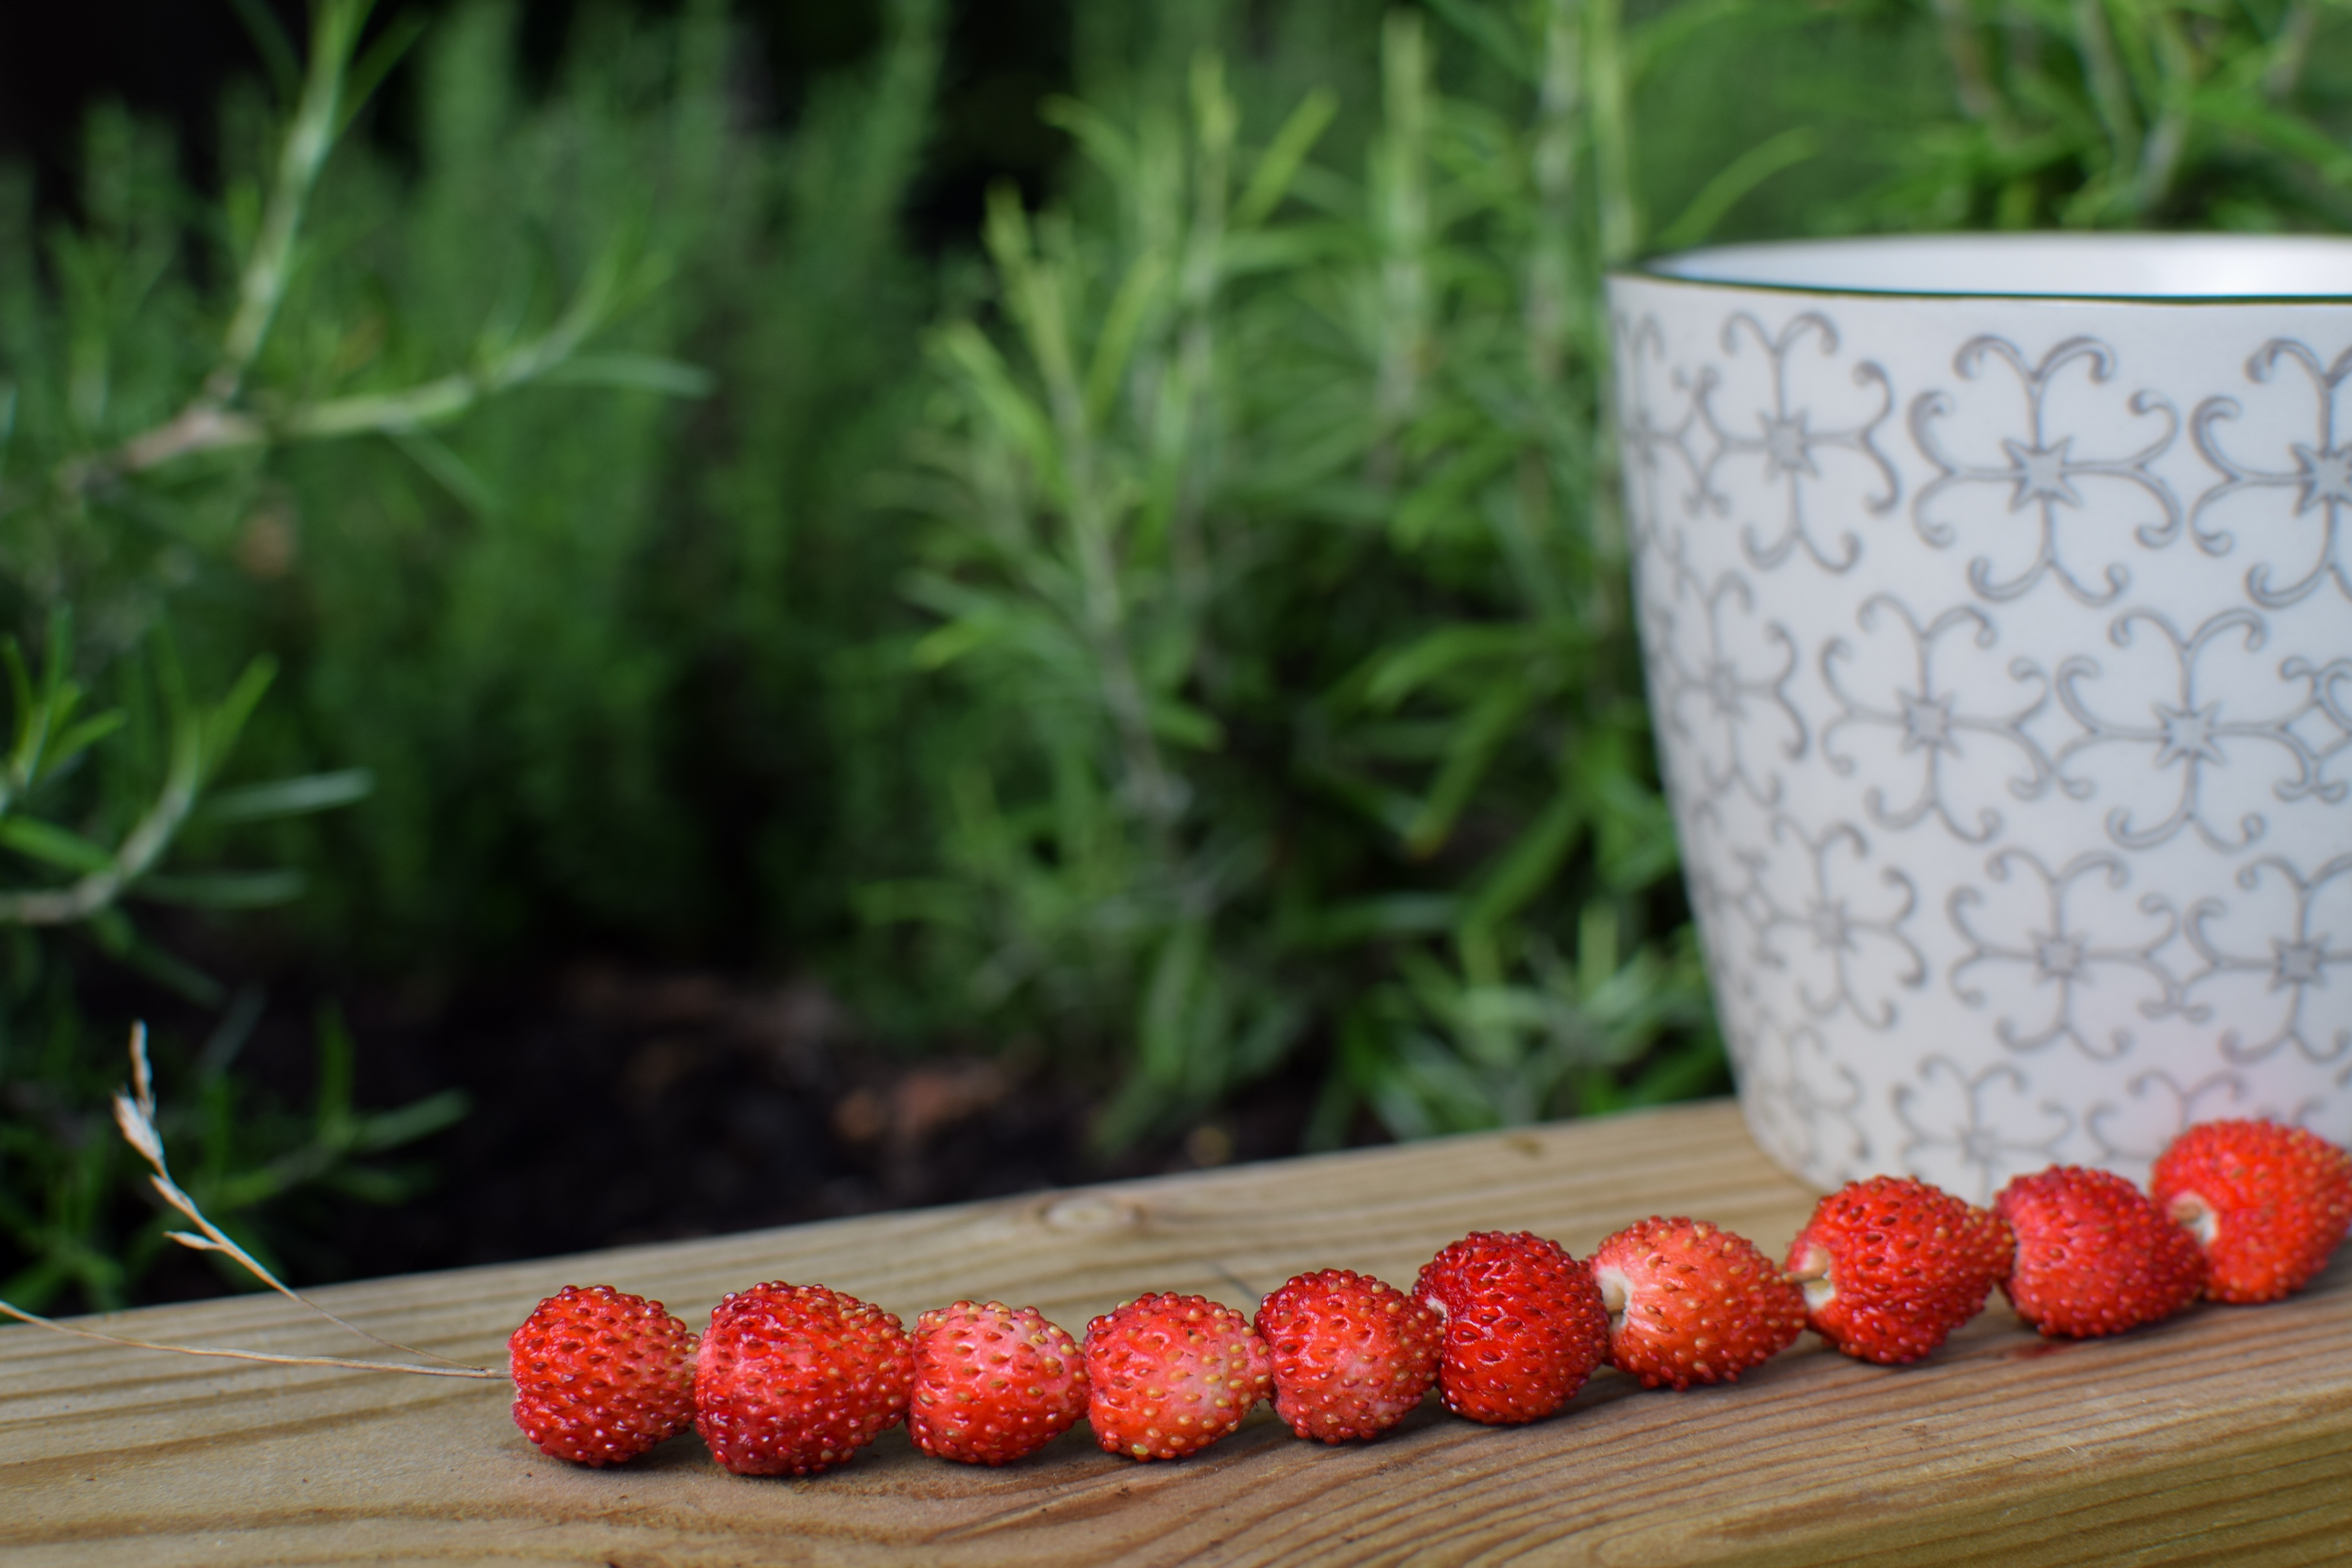
plant, berry, flower, summer, food, red, herb, produce, garden, art, wild strawberry, grass family